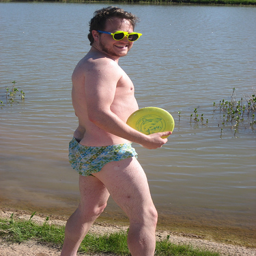
A guy stands near a pond with a frisbee.
Person that is holding a frisbee by some water.
Man in a Speedo with plastic sunglasses and a Frisbee
A man in short swimming trunks holding a yellow Frisbee.
A man in a speed next to the water holding a Frisbee.